Burzio's generalization

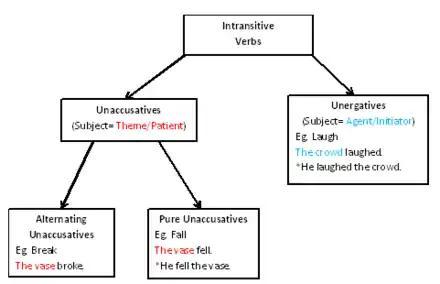

Theta roles (or thematic roles) are bundles of Thematic relations. There are certain theta roles that are more commonly assigned to the subject such as "agent" and theta roles that are more common to the object such as "patient" or "theme". Subjects of unaccusative verbs bear a theta role that is common to objects, which leads to the hypothesis that in the d-structure the Determiner Phrase subject occupies the object position in the syntactic tree. The following is a theta grid for the Ergative verb "fall", which has the argument structure V[DP___]: